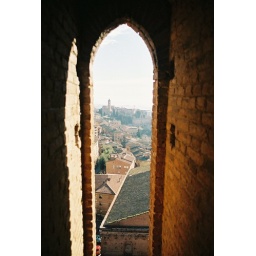
a view from the clock tower in siena